English Electric Canberra

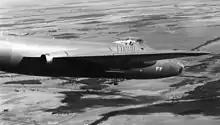
SAAF Canberra B.12 with inertial navigation and special sensors package over Transvaal

The Australian government decided that the RAAF's Canberras would be constructed domestically by the Government Aircraft Factories as opposed to being manufactured in the UK. On 29 May 1953, the first Australian-built Canberra performed its first flight at Avalon Airport, Victoria; this aircraft was delivered to the RAAF for service trials a few weeks later. In December 1953, the Canberra formally entered Australian service.